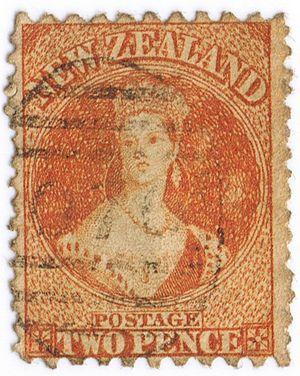
L’Empire britannique établi par le Royaume-Uni fut pendant près d'un siècle la première puissance économique, politique, culturelle et scientifique mondiale. Il mit en place un système postal à l'échelle mondiale.
L’effigie Chalon est le nom donné aux séries de timbres-poste illustrées d'un portrait de la reine Victoria, créé à partir d'une peinture d'Alfred Edward Chalon.